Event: Nepal Earthquake
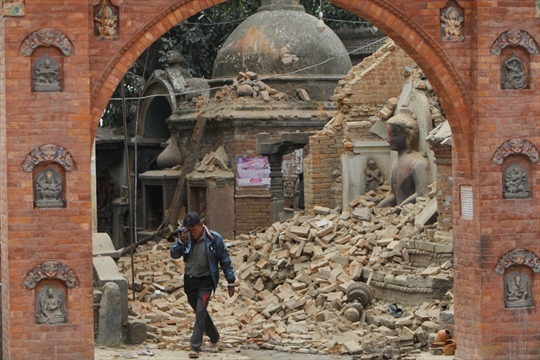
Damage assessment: damage